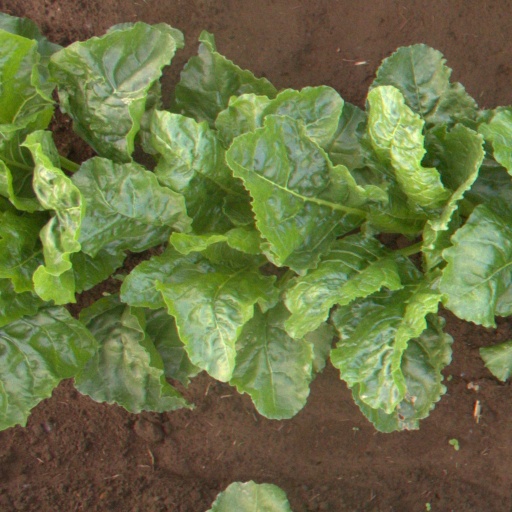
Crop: sugar beet